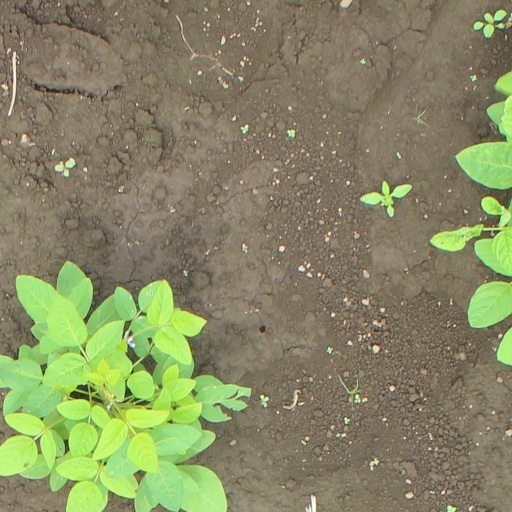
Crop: soybean